TriMet

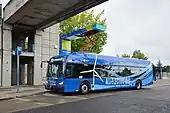
One of TriMet's first battery-electric buses, five New Flyer XE40s that entered service in 2019, using the overhead charger at Sunset Transit Center

As of January 2024, TriMet operates a total of 695 buses on 84 routes, 145 MAX light rail cars on five lines, and 253 LIFT paratransit vehicles. Each of the five MAX and 17 of the bus lines are designated as "Frequent Service" lines, scheduled to operate at headways of 15 minutes or less for most of the service day (service is less frequent in the early morning and late evening).